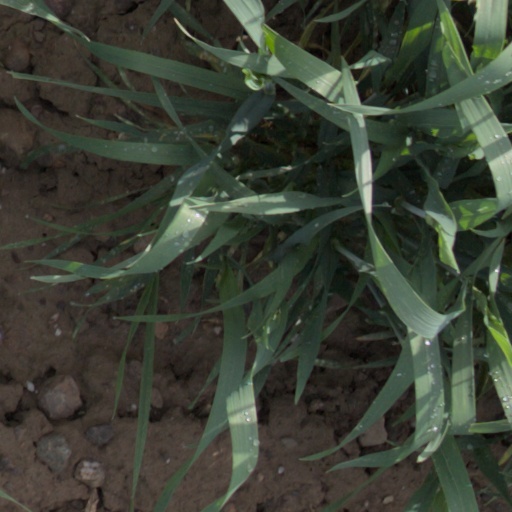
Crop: wheat